Gen. Samuel R. Curtis House

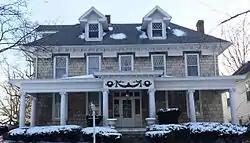
Gen. Samuel R. Curtis House

The Gen. Samuel R. Curtis House is a historic building located in Keokuk, Iowa, United States. Samuel R. Curtis was an engineer, congressman and served as mayor of Keokuk in the 1850s. He was the hero of the Battle of Pea Ridge during the American Civil War. Curtis was the first Major General from Iowa during the war. Curtis had this Greek Revival house built about 1849. The significance of the house is its association with Curtis, who died in 1866. It remained in the Curtis family until 1895 when it was sold. The house was listed on the National Register of Historic Places in 1998.